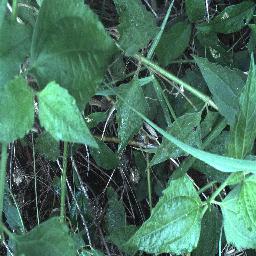
Label: siam_weed